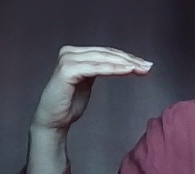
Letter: haa